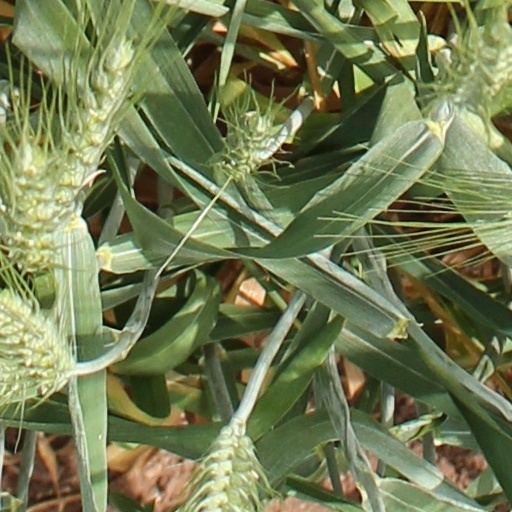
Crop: wheat